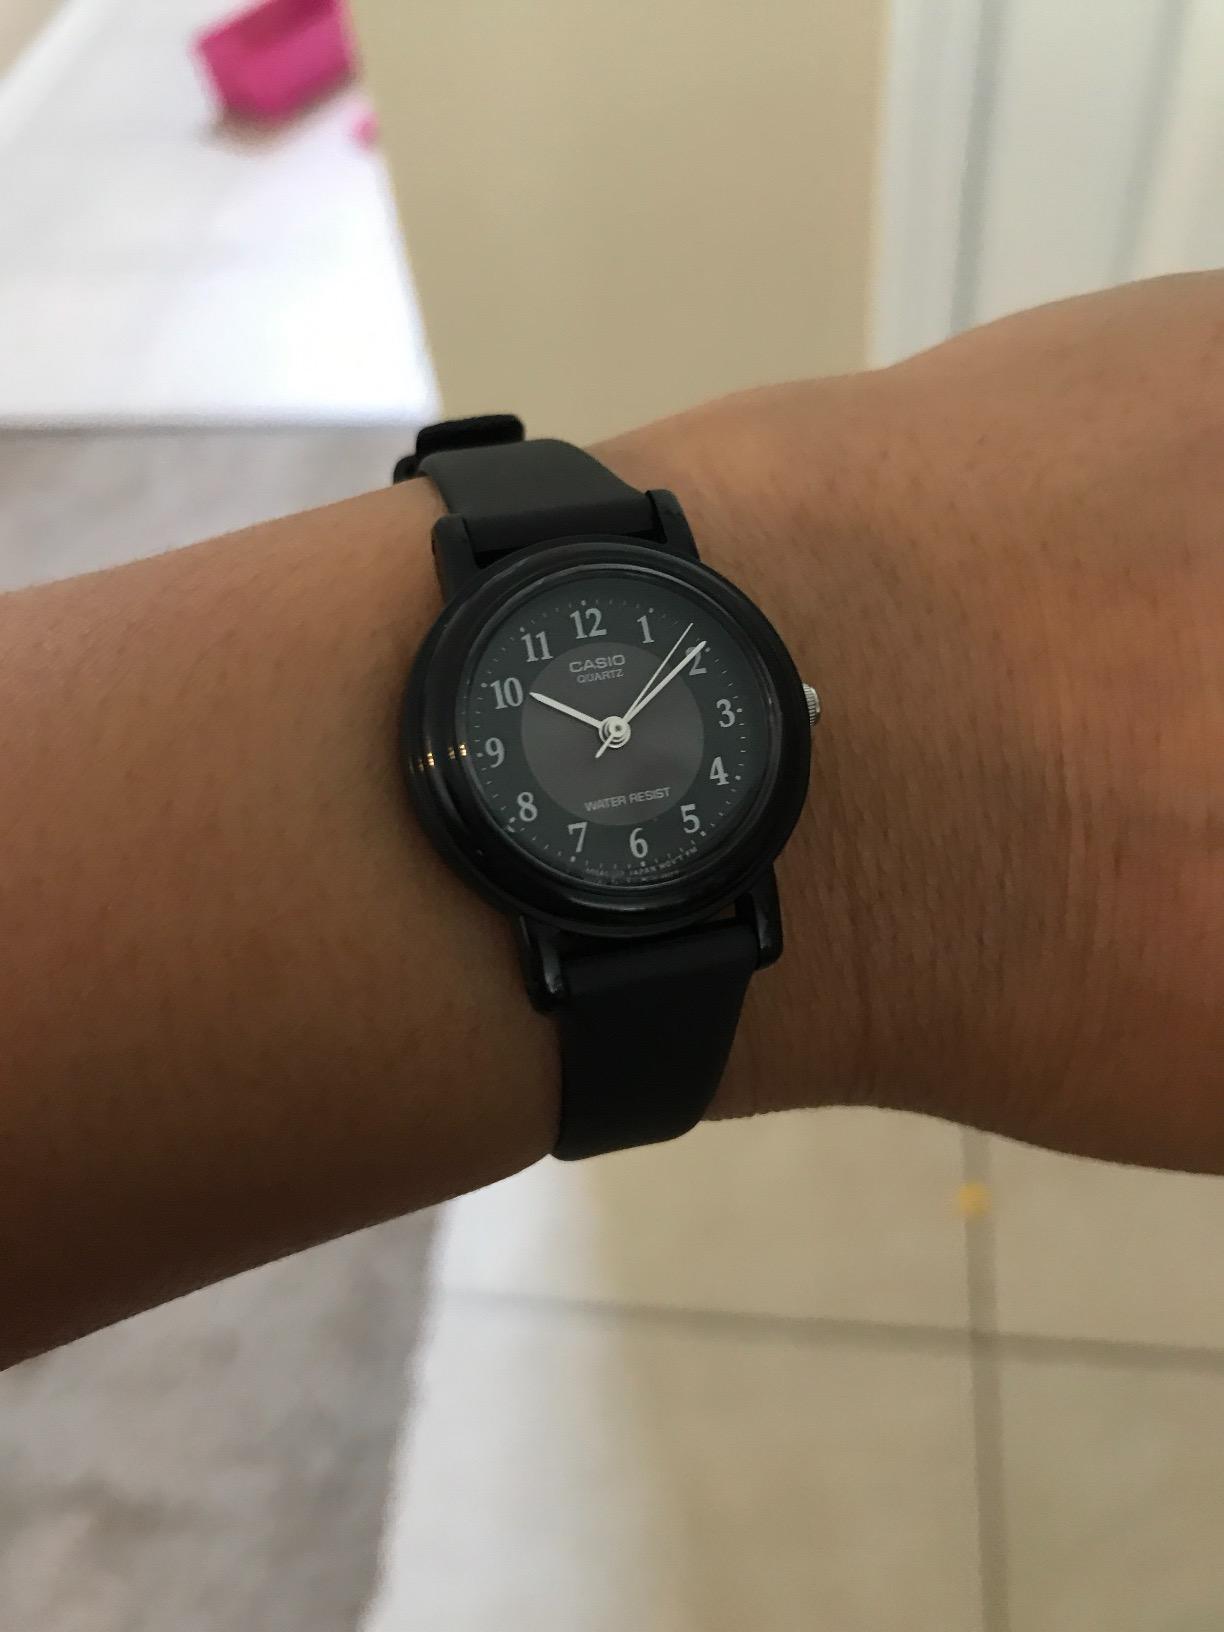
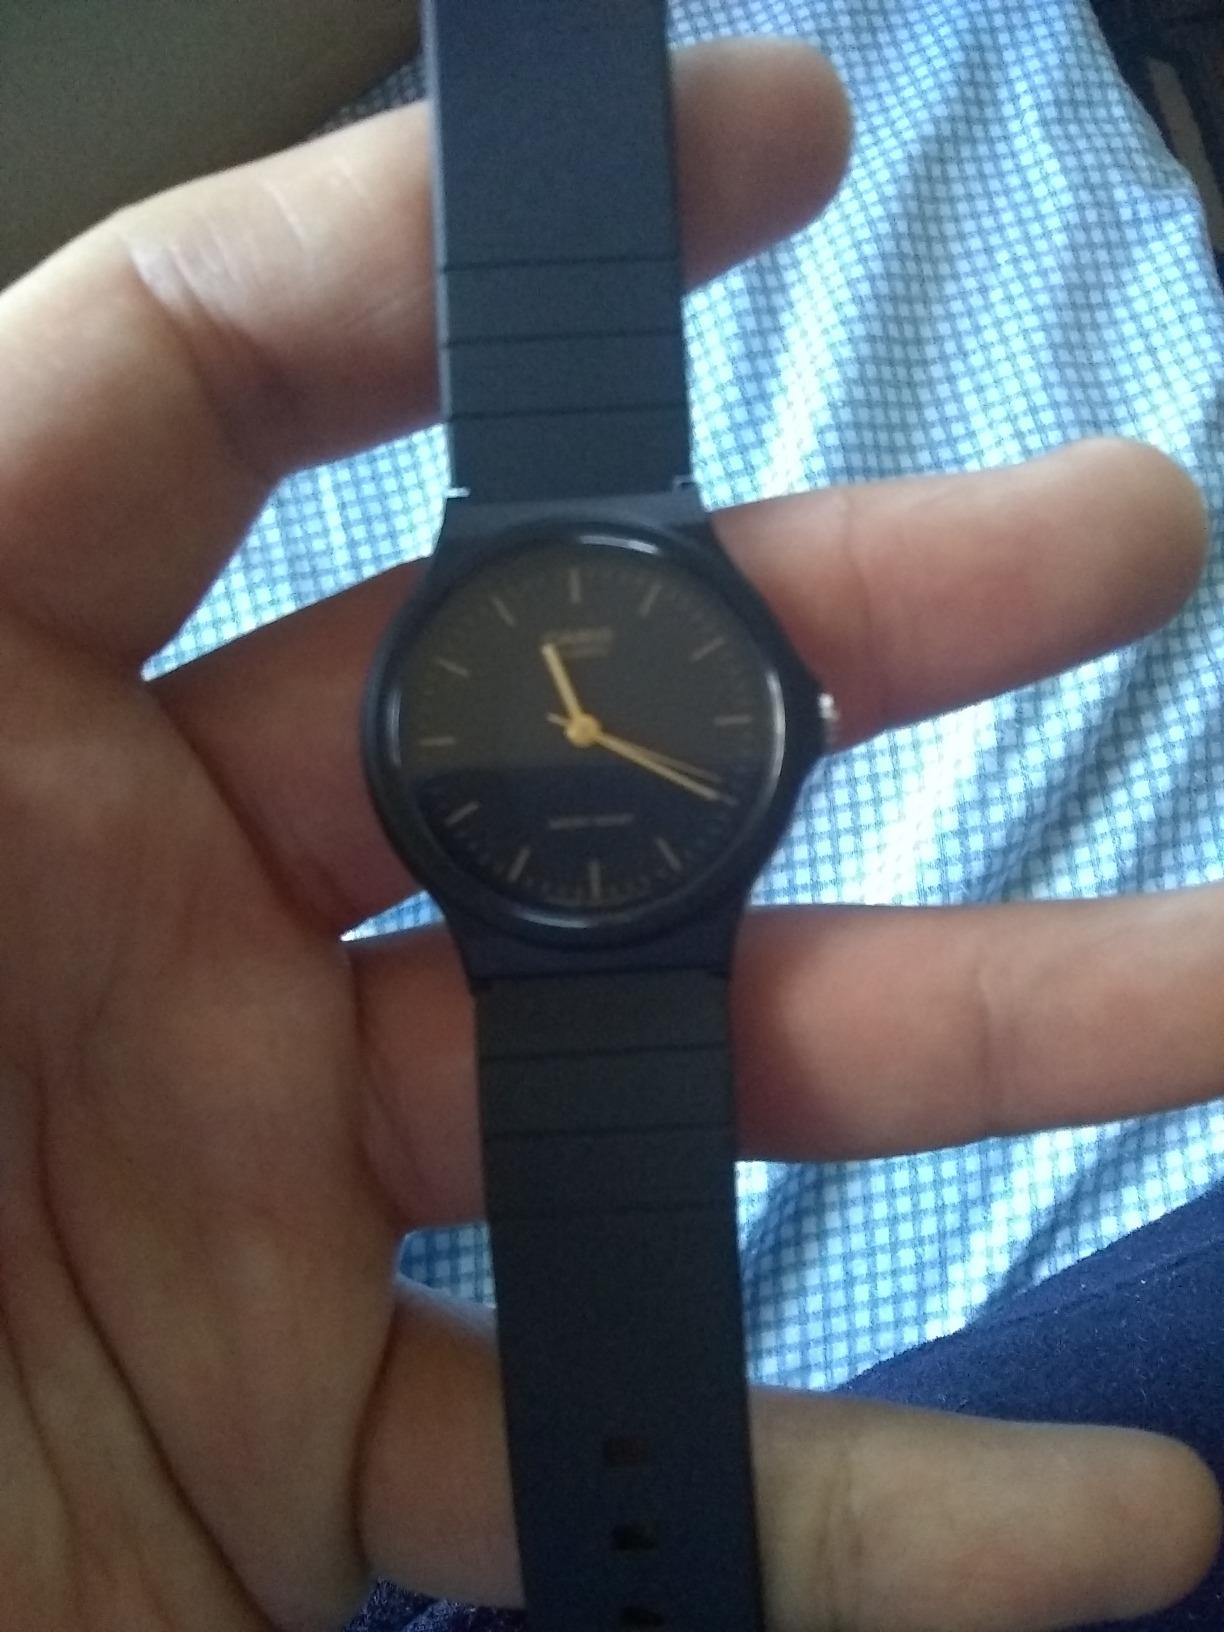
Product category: accessories_watch
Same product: no